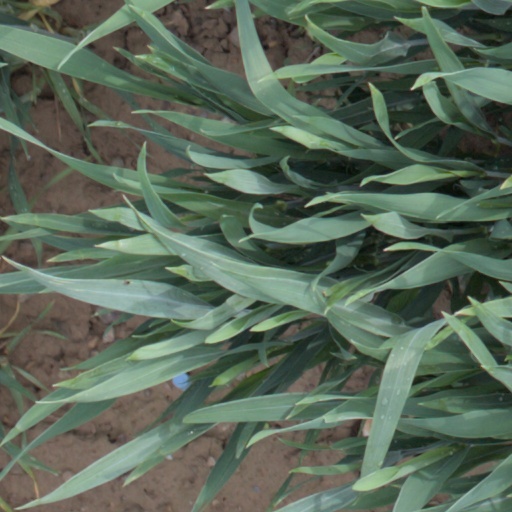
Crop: wheat